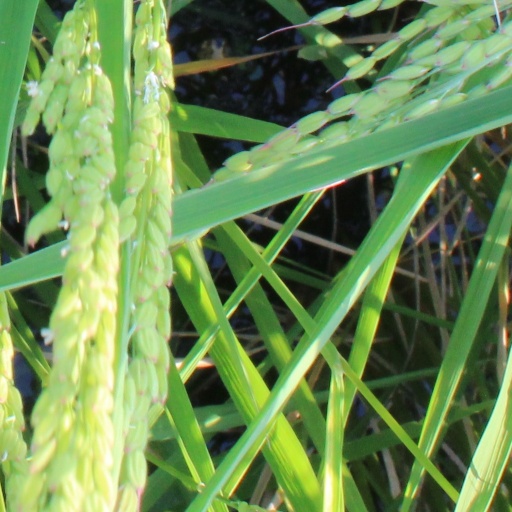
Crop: rice